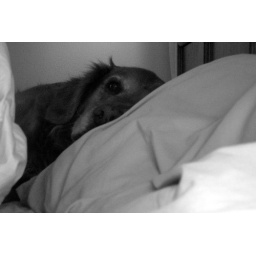
the dog in the bed